Mohsen Fakhrizadeh

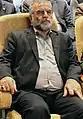
Fakhrizadeh in an undated photo

Mohsen Fakhrizadeh Mahabadi (21 March 196127 November 2020) was an Iranian nuclear physicist and scientist. He was regarded as the chief of Iran's nuclear program.